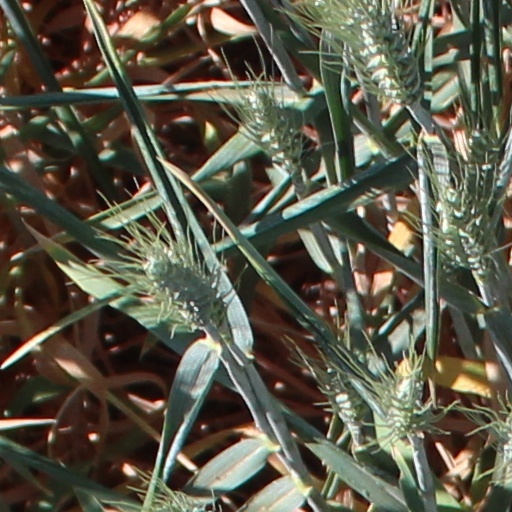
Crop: wheat